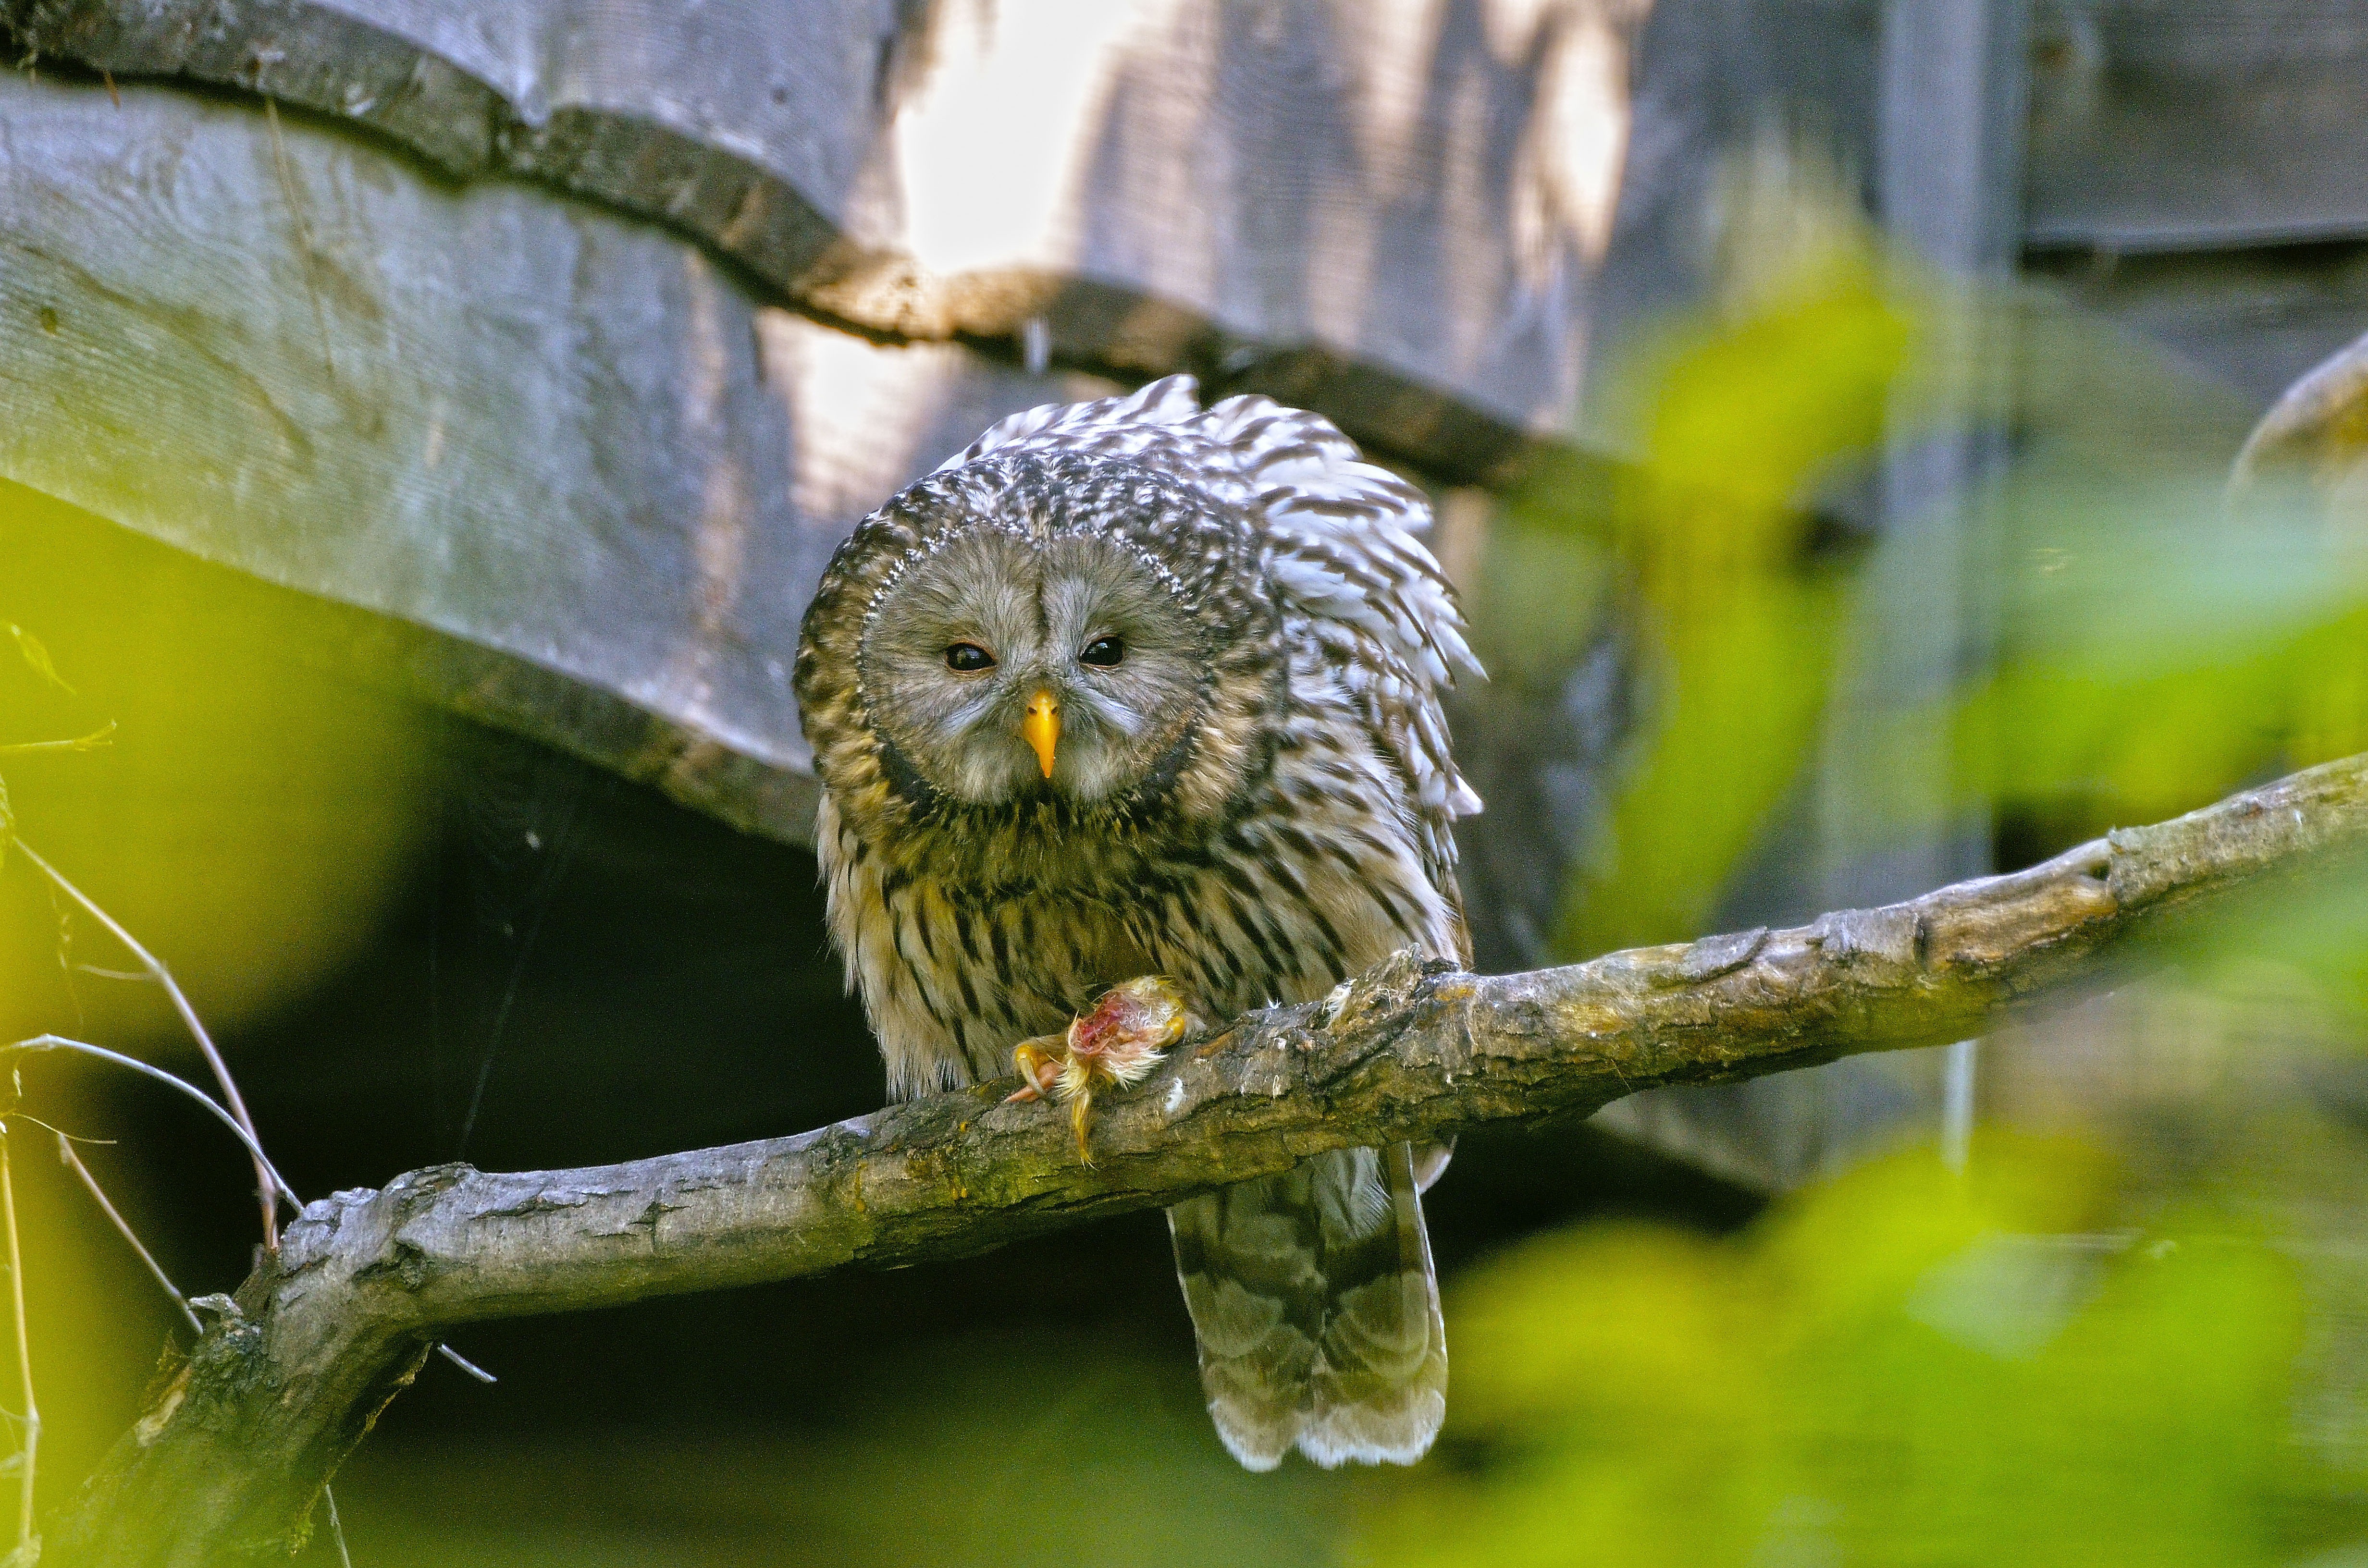
tree, branch, bird, animal, wildlife, beak, rest, owl, fauna, raptor, bird of prey, sit, falcon, organism, strix, great grey owl, ural owl, strix ancient, family strigidae